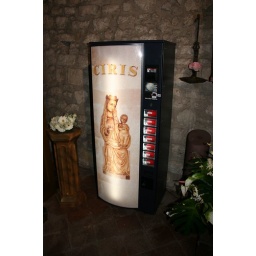
No this is not a vending machine for coke, it's a vending machine for candles in the church of Pals. I think it's hilarious.